Ping Island

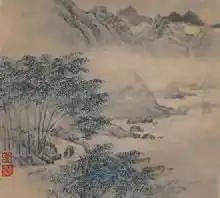
A painting by Zhang Fu during Ming Dynasty depicts the "Night rain on Xiaoxiang"

As one of the main attractions in Yongzhou, it is located at the confluence of the east branch and west branch (from Guangxi) of the Xiao River, and the main course of the Xiang River. "Night rain on Xiaoxiang" in Eight Views of Xiaoxiang is about Ping Island.